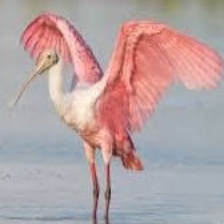
Species: ROSEATE SPOONBILL
Scientific name: PLATALEA AJAJA
ImageNet parent category: spoonbill